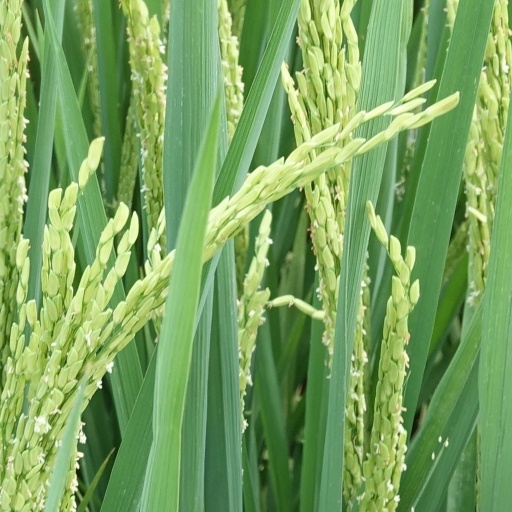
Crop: rice